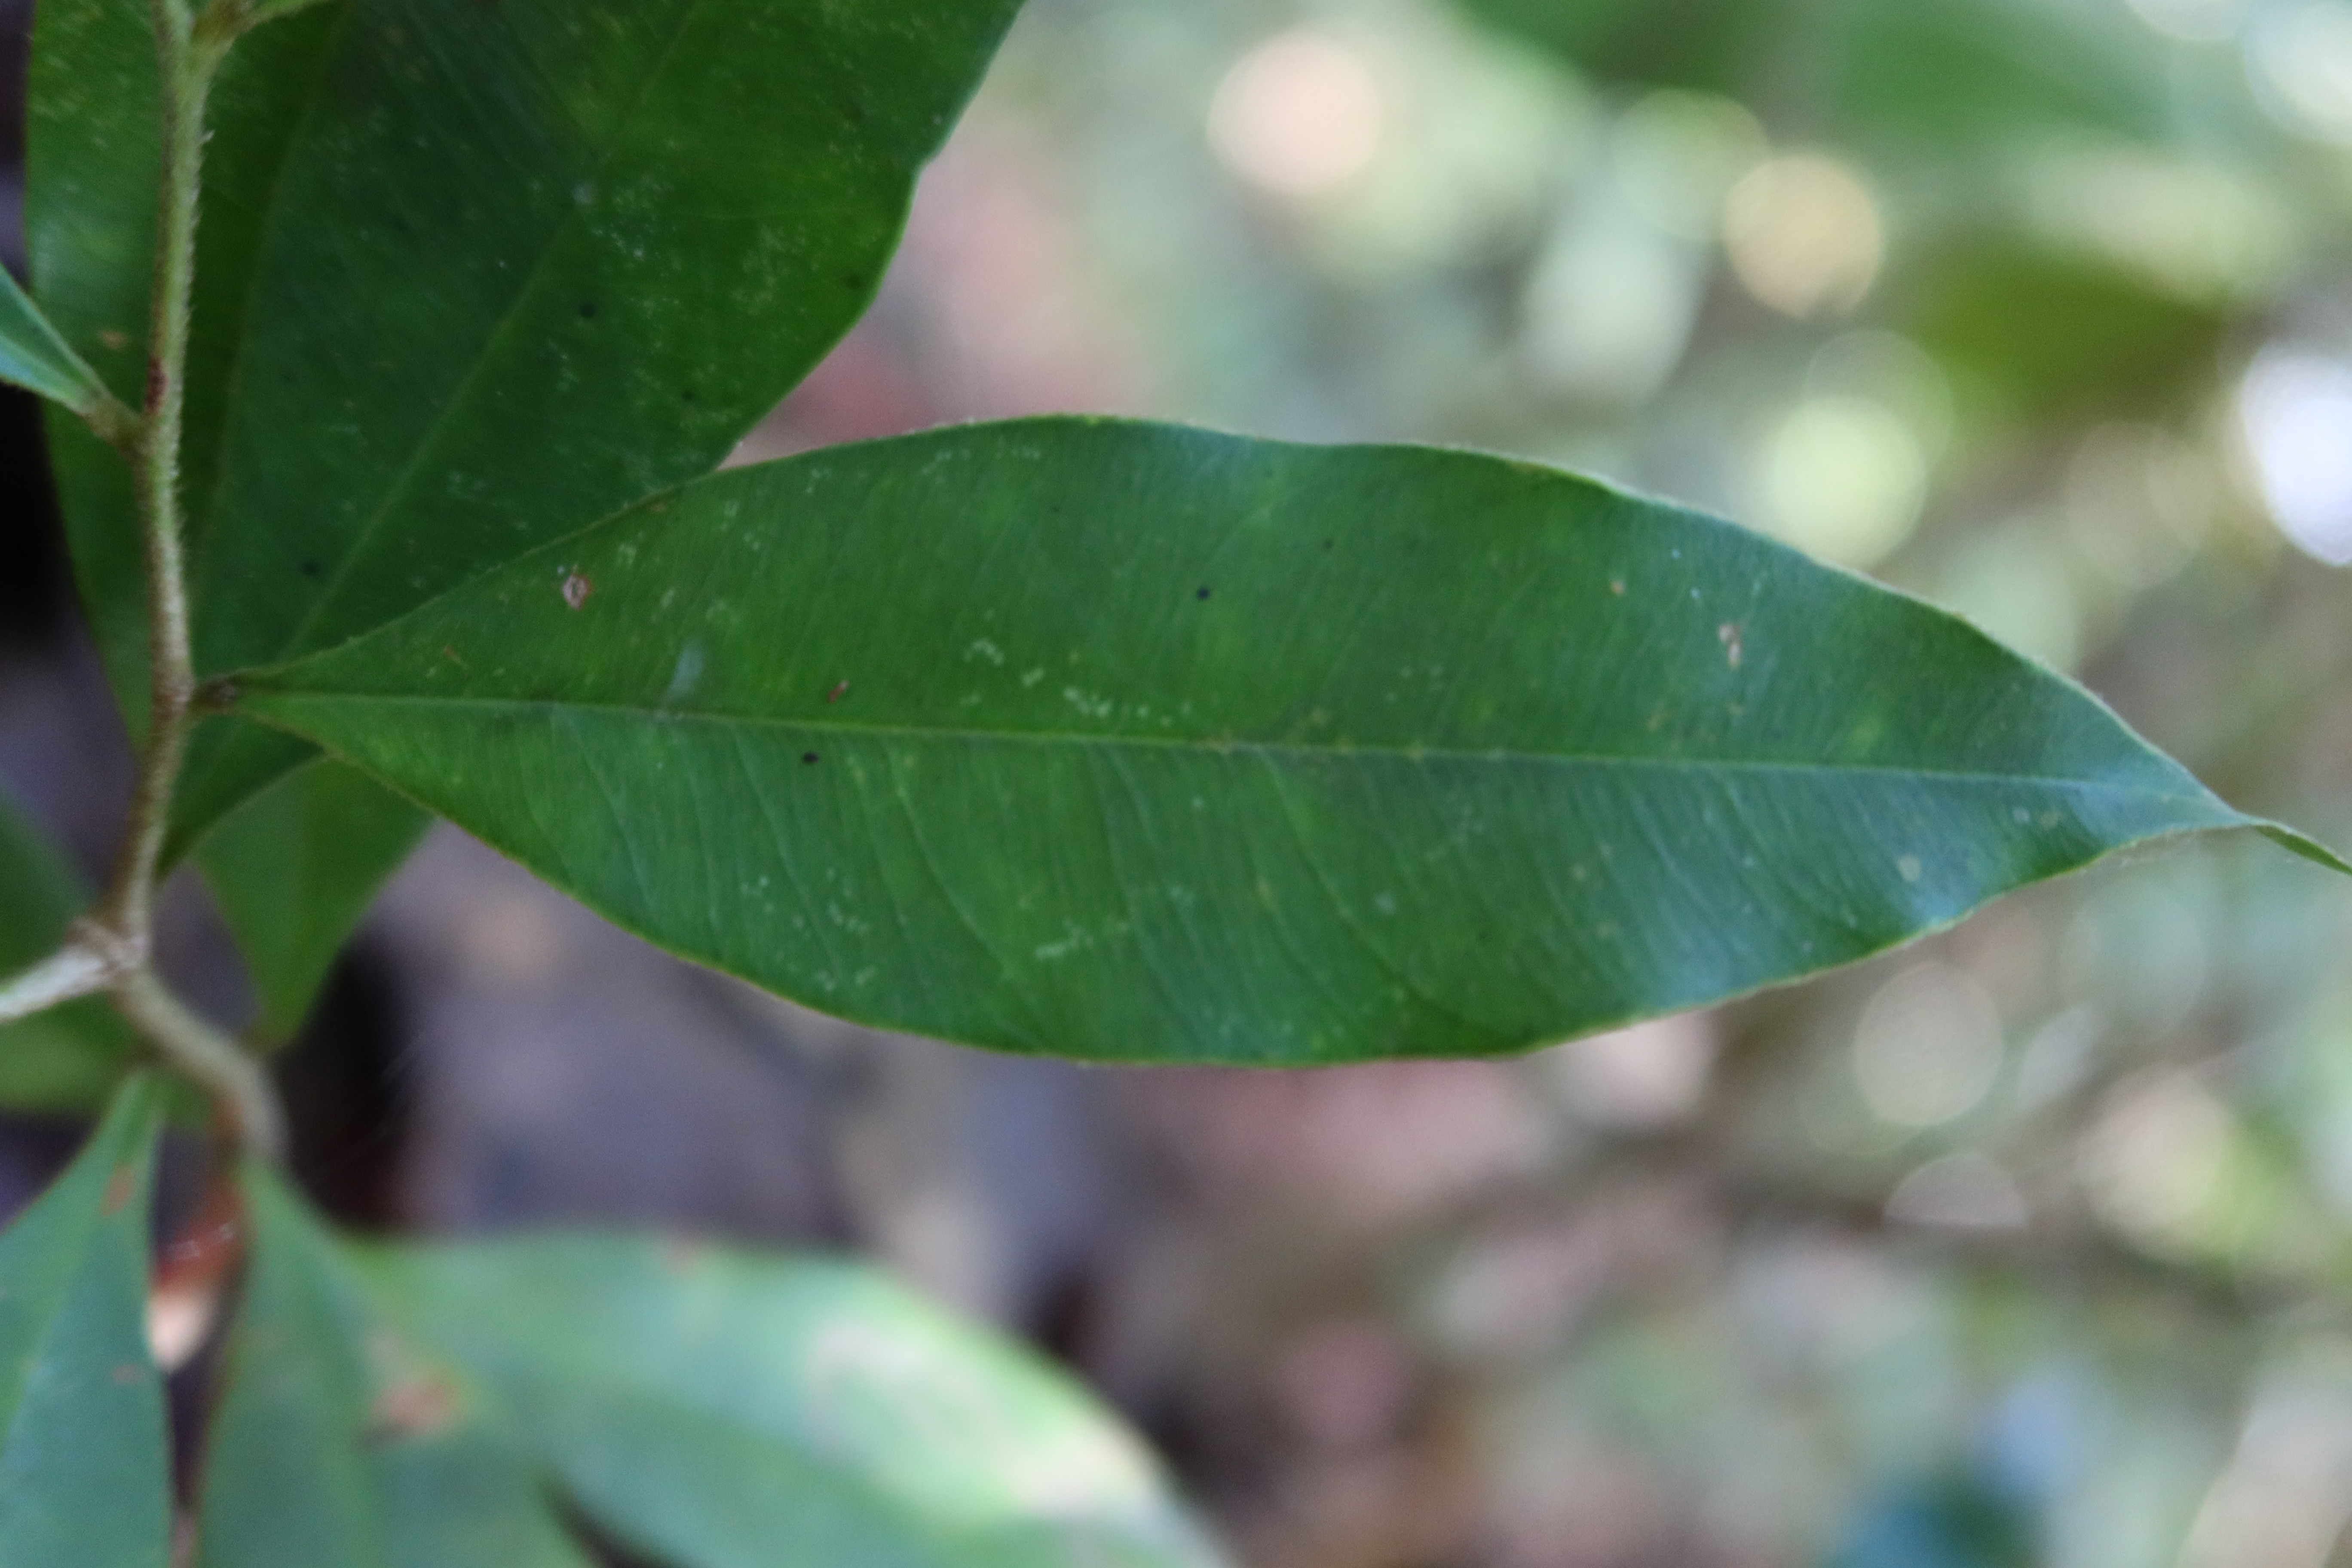
Label: Brown spots